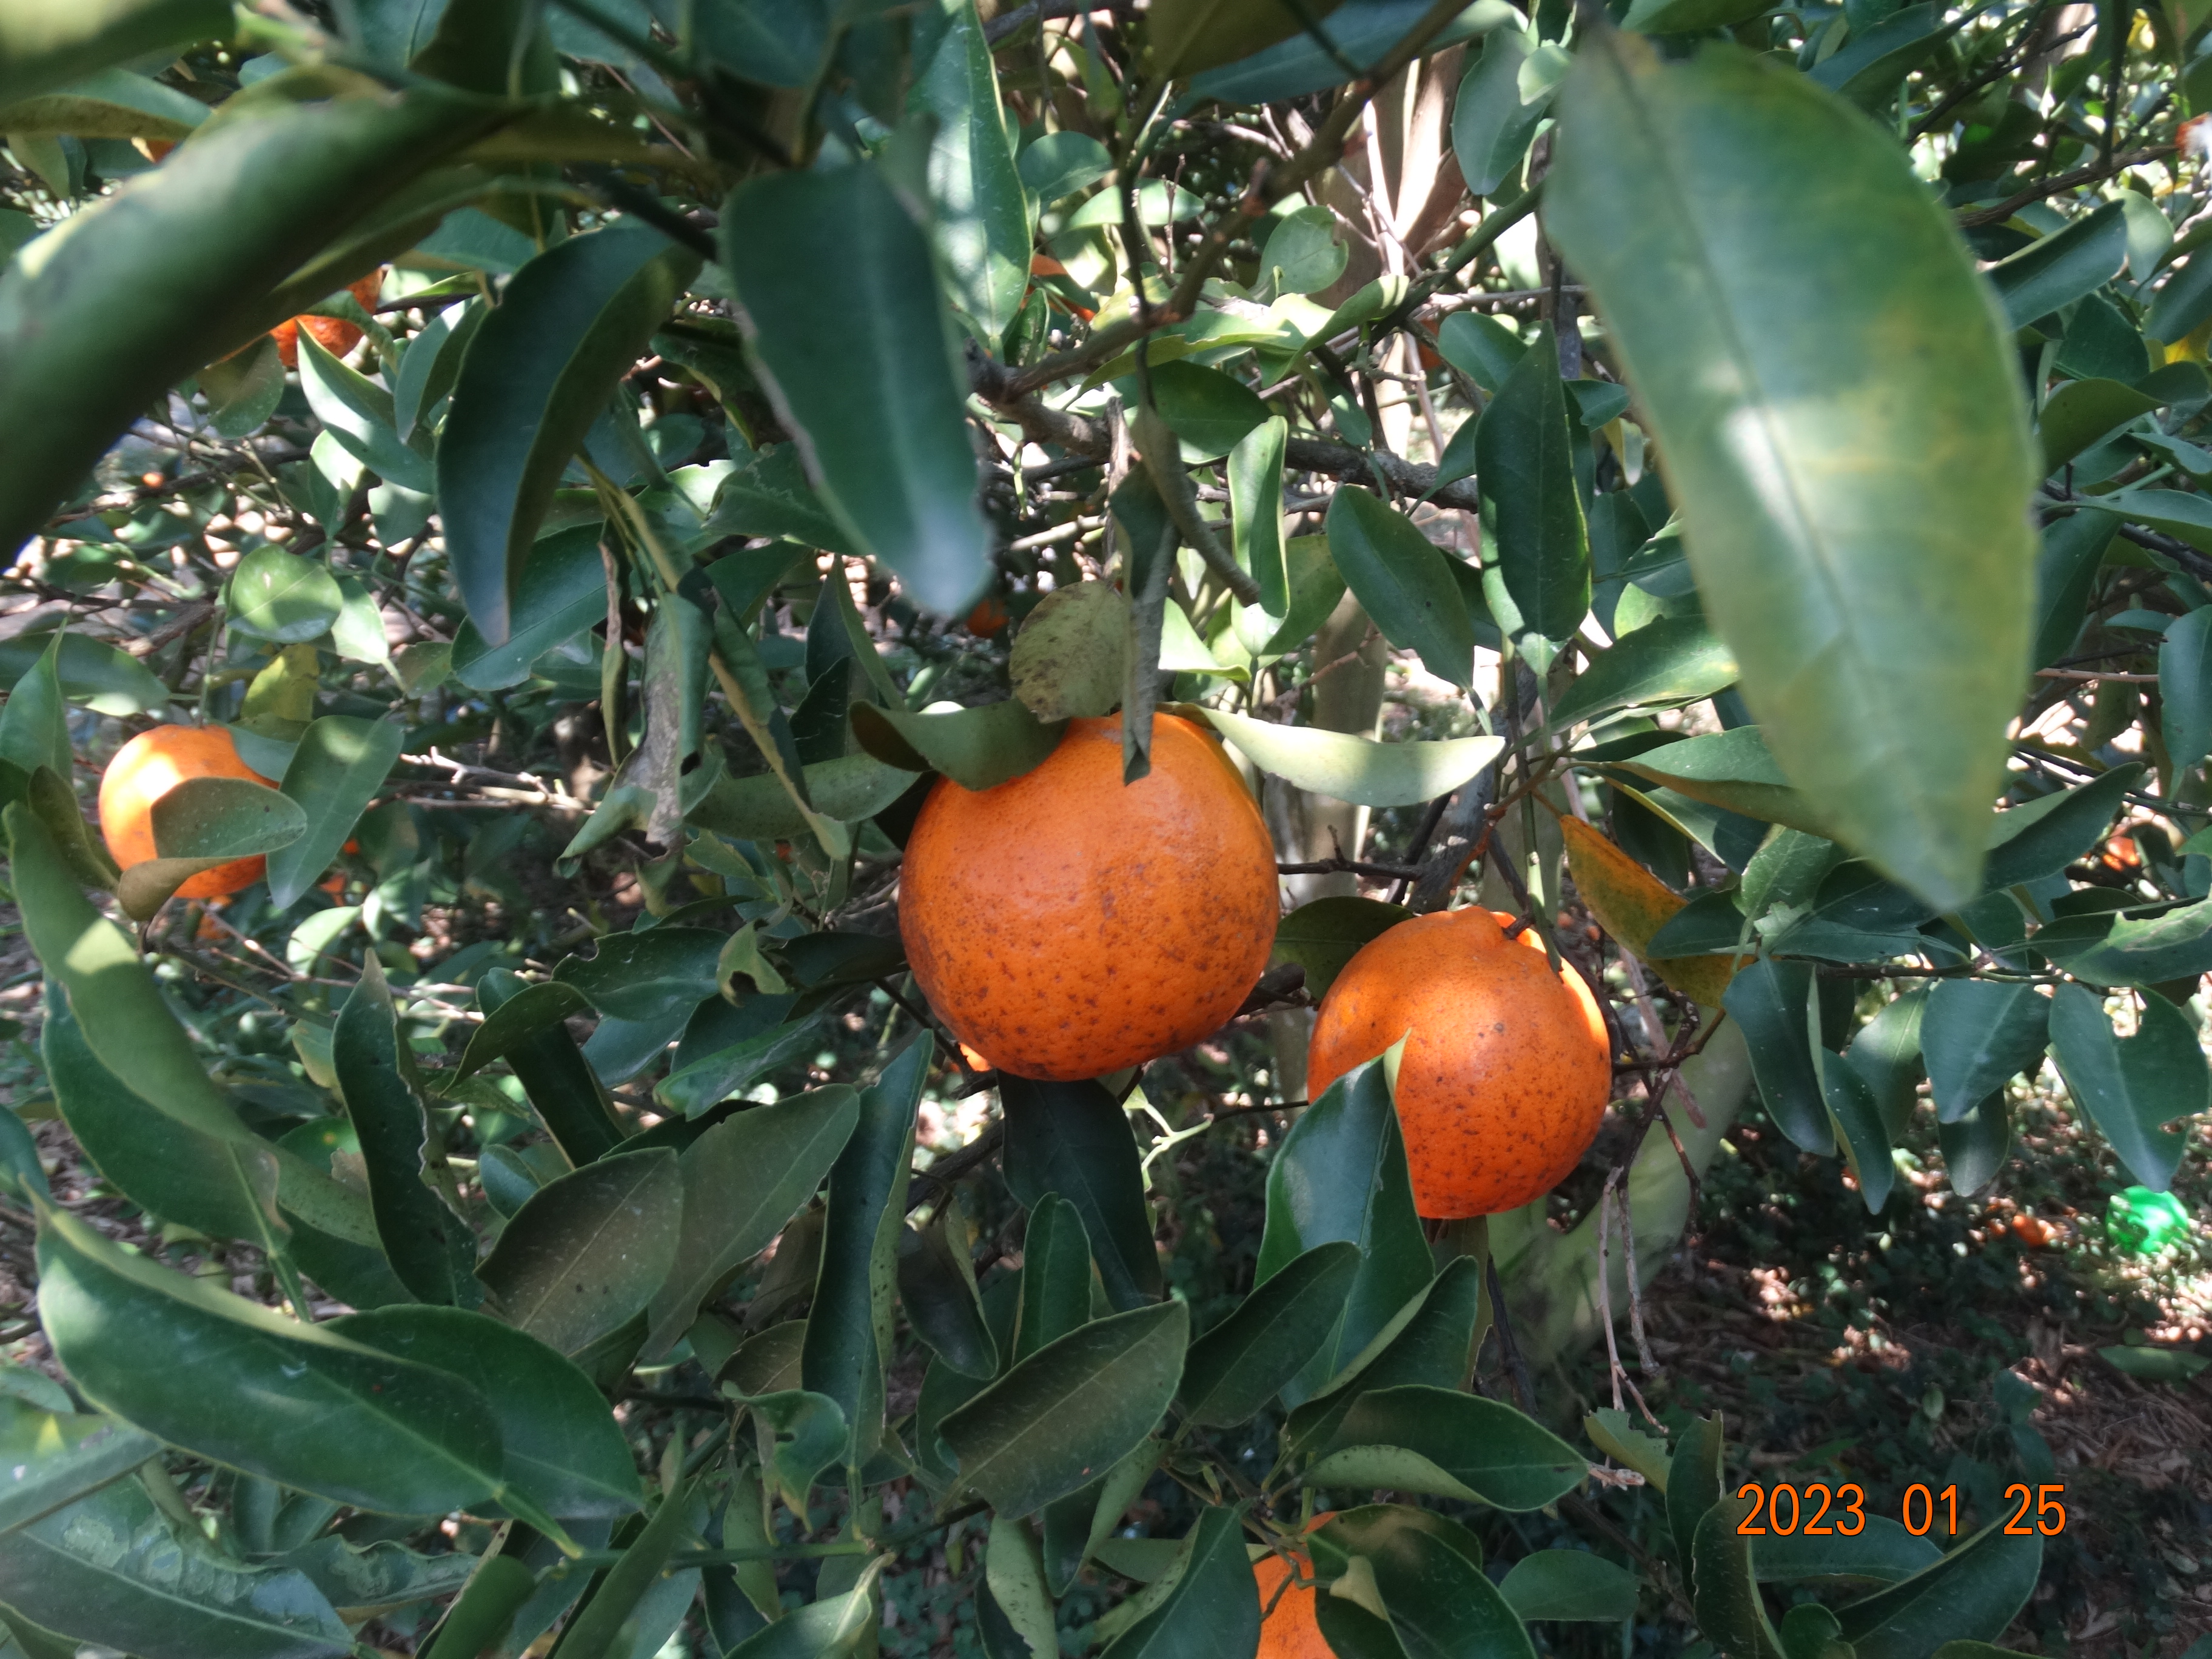
Citrus fruit variety: ponkan